Ocean Waves

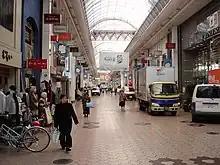
Obiyamachi Shopping Arcade is a frequent film backdrop.

In Kōchi, Taku Morisaki receives a call from his friend, Yutaka Matsuno, asking to meet at their high school. He finds Yutaka with an attractive female transfer student, Rikako Muto, whom Yutaka was asked to show around. Rikako is academically gifted and good at sports, but also arrogant. Taku believes she is unhappy about leaving Tokyo.